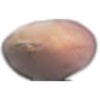
Label: hazelnut